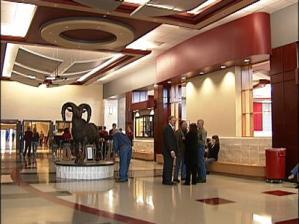
Building: Owasso High School
Country: United States of America
Year built: 1975
Public high school in Owasso, Tulsa County, Oklahoma, United States Owasso High School The main entryway of Owasso High School's East Campus Address 12901 East 86th Street North Green Country Owasso , Tulsa County , Oklahoma 74055 United States Coordinates 36°16′47″N 95°49′42″W / 36.27972°N 95.82833°W / 36.27972; -95.82833 Information Other name OHS School type Local, state, federal government allocations, bond initiatives, federal programs, community contributions , Public high school Motto Once a Ram, Always a Ram Established September 1975 School board Owasso Public Schools Board of Education School district Owasso Public Schools NCES District ID 4023280 Superintendent Dr. Margaret Coates Principal Tiffani Cooper Teaching staff 139 Employees 282 Grades 9-12 Age range 14-18 Enrollment 3,068 (2023–2024) Classes 131 Student to teacher ratio 21:1 Language English Hours in school day 6 hours, 45 minutes Campuses East Campus, West Campus Campus type Suburban Color(s) Red, black, and white Song Owasso Alma Mater Fight song Owasso Fight Song Athletics conference 6A District 1 Sports Baseball, Basketball (Boys), Basketball (Girls), Cheer, Cross country, Football, Golf (Boys), Golf (Girls), Pom, Soccer (Boys), Soccer (Girls), Softball, Swimming (Boys & Girls), Tennis (Boys), Tennis (Girls), Track and Field, Volleyball, Wrestling Mascot Rambo Nickname Rams Rival Bixby Spartans Broken Arrow Tigers Sand Springs Sandites USNWR ranking 10,785 Newspaper Owasso RamPage Yearbook Trail's End Alumni Randy Blake, Dylan Bundy, Aaron Colvin, Brian Flynn, Keon Hatcher, Jon Kolb, Pete Kozma, Shake Milton, Paul Smith, Braden Webb Website ohs .owassops .org Last updated: November 28, 2024 Owasso High School is a high school located within Tulsa County in Owasso, Oklahoma , United States . It is among the largest high schools in Oklahoma by enrollment with nearly 3,000 students. In 2024, the school received international attention following the death of Nex Benedict . The district (of which this is the sole comprehensive high school) includes Owasso , a small portion of Tulsa , Limestone , and a small portion of Valley Park . It is located within the 7,000 square-mile Cherokee Nation reservation in northeastern Oklahoma . History Owasso Independent School District v. Falvo Main article: Owasso Independent School District v. Falvo In the 2002 case Owasso Independent School District v. Falvo , the U.S. Supreme Court addressed whether the practice of peer grading in classrooms violated the Family Educational Rights and Privacy Act (FERPA) of 1974. FERPA restricts educational institutions from releasing students' education records without parental consent . Case background: Kristja J. Falvo, a parent in the Owasso Independent School District in Oklahoma , challenged the district's practice of allowing students to grade each other's assignments and announce the scores aloud. She argued that this method embarrassed her children and constituted an unlawful disclosure of educational records under FERPA. After the school district declined to change its policy, Falvo filed a lawsuit. Legal proceedings: District Court: The court ruled in favor of the school district, stating that grades on student-graded papers were not "education records" as defined by FERPA. Tenth Circuit Court of Appeals : This decision was reversed, with the appellate court holding that peer-graded assignments did qualify as education records and that the practice violated FERPA. U.S. Supreme Court: The Supreme Court granted certiorari to resolve the issue. Supreme Court decision: On February 19, 2002, the Supreme Court unanimously ruled that peer grading does not violate FERPA. Justice Anthony Kennedy, writing for the Court, explained that grades on student-graded papers are not "maintained" by an educational agency or institution at the time of grading and thus do not fall under FERPA's definition of education records. The Court emphasized that FERPA's intent was to protect institutional records, such as final grades and standardized test scores, not individual assignments handled by students. Implications: This ruling clarified that classroom practices like peer grading are permissible under federal law, allowing educators to continue using such methods without violating students' privacy rights as outlined in FERPA. LGBT issues Owasso High School in Oklahoma has faced significant challenges regarding LGBTQ+ issues, particularly following the tragic death of 16-year-old nonbinary student Nex Benedict in February 2024. Benedict died by suicide a day after a physical altercation in a school bathroom, an incident reportedly linked to bullying over their gender identity . In the wake of Benedict's death, students organized walkouts to protest anti-LGBTQ+ bullying and to demand a safer environment for all students. These events drew national attention to the school's handling of such issues. A federal investigation by the U.S. Department of Education's Office for Civil Rights revealed that Owasso Public Schools had violated Title IX by failing to adequately address sexual harassment complaints. The investigation found that the district did not properly inform students and parents about filing formal complaints or offer necessary support services. As a result, the district agreed to implement comprehensive anti-harassment policies, provide training for staff and students, and issue a public statement against harassment. This case underscores the critical importance of proactive measures to protect LGBTQ+ students from discrimination and harassment , ensuring a safe and inclusive educational environment. Death of Nex Benedict Main article: Death of Nex Benedict In February 2024, Owasso High School in Oklahoma became the center of national attention following the tragic death of 16-year-old student Nex Benedict, who identified as nonbinary . On February 7, Nex was involved in a physical altercation with three students in the school's girls' restroom. The following day, Benedict collapsed at home and was later pronounced dead at a local hospital. The Oklahoma State Medical Examiner's Office conducted an autopsy and, on March 13, ruled Benedict's death a suicide resulting from the combined toxicity of diphenhydramine (an antihistamine ) and fluoxetine (an antidepressant ). The report noted that while Benedict sustained head injuries during the school altercation, these injuries were nonlethal. Additionally, handwritten notes suggestive of self-harm were found in Benedict's room. Following a thorough review, Tulsa County District Attorney Steve Kunzweiler announced that no criminal charges would be filed in connection with the altercation or Benedict's death, describing the incident as " mutual combat ." Benedict's family and friends reported that Benedict had faced bullying related to their gender identity for over a year prior to the incident. This case has intensified discussions about the treatment of LGBTQ+ students in schools and the adequacy of anti-bullying measures. In response, the U.S. Department of Education launched an investigation into Owasso Public Schools ' handling of harassment complaints. The investigation concluded that the district was "deliberately indifferent" to reports of sexual harassment , leading to a voluntary resolution agreement to implement comprehensive anti-harassment policies and training. The death of Nex Benedict has prompted vigils, student walkouts, and calls for systemic reforms to ensure the safety and well-being of LGBTQ+ students in educational environments. Notable alumni Randy Blake , kickboxer Dylan Bundy , Major League Baseball (MLB) player; class of 2011 Aaron Colvin , pro football player with the Houston Texans Brian Flynn , MLB player Keon Hatcher , pro football player with the Oakland Raiders Jon Kolb , football player and strongman Pete Kozma , MLB player Shake Milton , NBA player with the New York Knicks Paul Smith , American and Canadian football player Braden Webb , professional baseball player Campus Owasso High School, located in Owasso, Oklahoma , operates across two campuses to accommodate its large student body of nearly 3,000 students in grades 9 through 12. Campus structure: West Campus: Situated at 8800 North 129th East Avenue, this campus serves 9th and 10th-grade students. East Campus: Located at 12901 East 86th Street North, this campus is designated for 11th and 12th-grade students. Facilities and resources: The school provides a variety of facilities to support student development, including: Idea Lab: A space designed to foster creativity and innovation. Media Centers: Resources aimed at enhancing research and learning. Athletics Owasso High School, located in Owasso, Oklahoma , offers a comprehensive athletics program with teams in 18 sports , including baseball , basketball , cheer , cross country , football , golf , pom, soccer , softball , swimming , tennis , track and field , volleyball , and wrestling . Football The Owasso Rams football team has secured three state championships: a Class 3A co-championship in 1974, and Class 6A-1 titles in 2017 and 2019. Under head coach Bill Blankenship since 2017, the team plays home games at Owasso Stadium on the East Campus. Notable rivalries include the "Battle of the 'Burbs" with Bixby High School and the Folds of Honor Patriot Bowl against Broken Arrow High School . Baseball The Owasso baseball program is renowned, boasting 14 state championships, with 11 titles since 1998. The most recent victory was in the 2022 Class 6A championship, where they defeated Edmond Santa Fe 7–3. Home games are held at Stigall Field on the East Campus. Recent highlights Softball : The Lady Rams had a strong 2023 season, led by standout players like Jayelle Austin and University of Tulsa commit Brookley Foster. Cross country : Since moving to Owasso in December 2022, Bella Nelson has won three individual titles, contributing significantly to the team's success. Additionally, the Owasso Sports Network YouTube channel provides game highlights and other athletic content. References